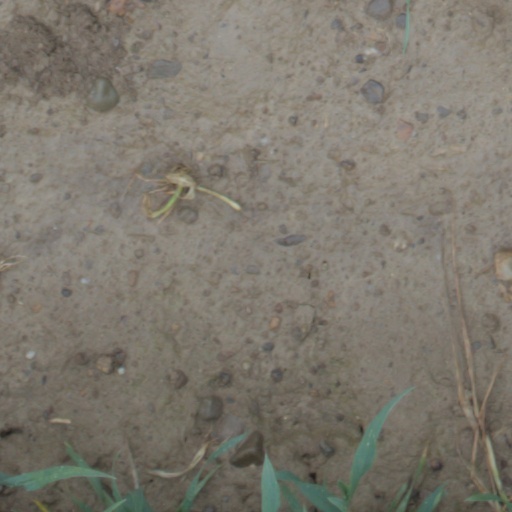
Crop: wheat